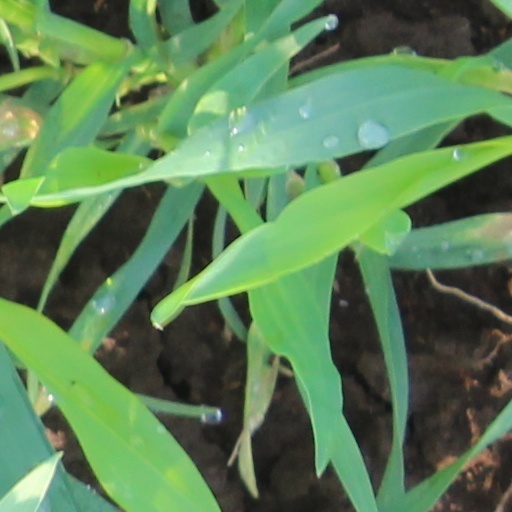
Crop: wheat